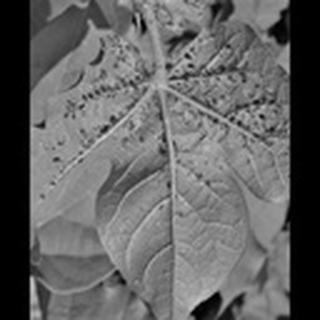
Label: cotton_aphids